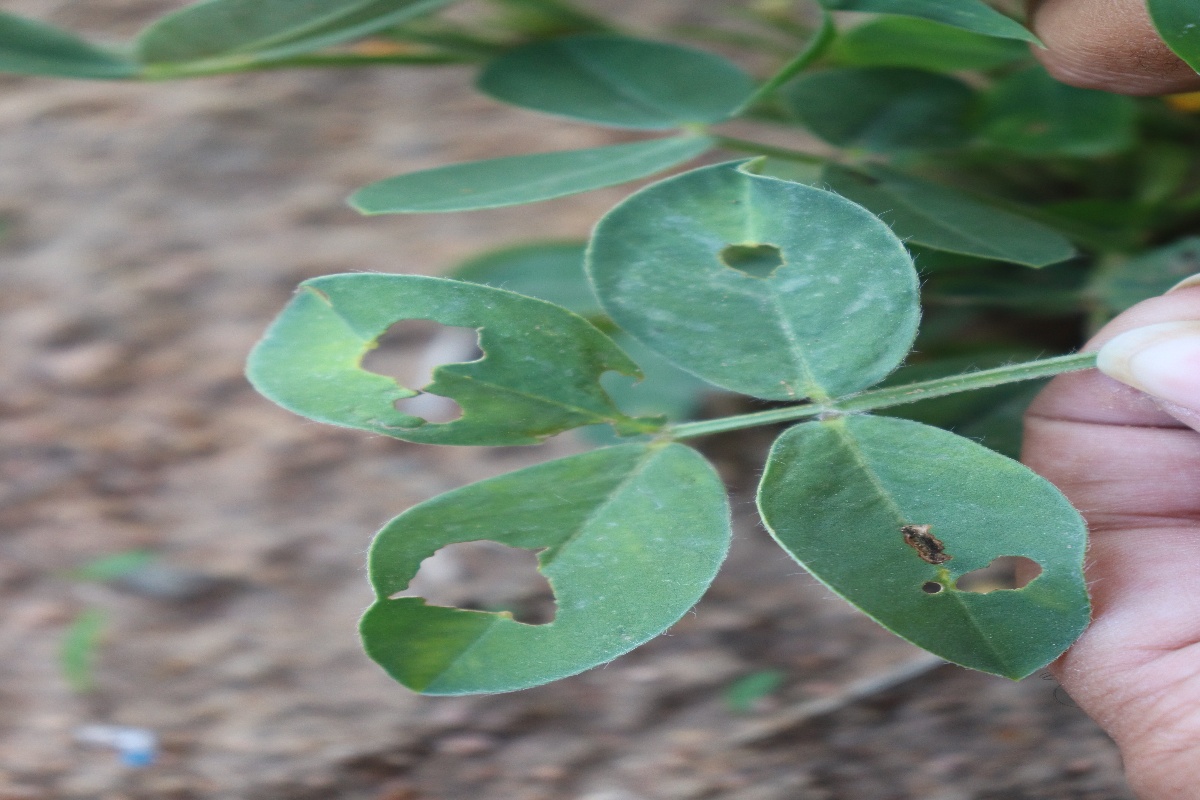
Label: early_leaf_spot